LGBTQ literature in Argentina

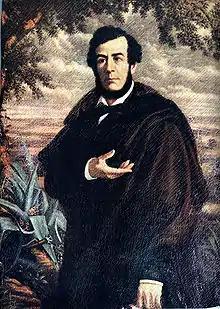
Portrait of Esteban Echeverría, author of "The Slaughter Yard" (1838)

Some of the foundational texts of Argentine literature drew a comparison between the values considered civilized and behaviors that the authors thought to be negative for society, such as "abnormal sex." "The Slaughter Yard" (1838) was written in this context. It was the first work of Argentine literature to reference a homosexual act. In the story, Esteban Echeverría criticizes Juan Manual de Rosas' authoritarian government to show the Federalist Party as men immersed in barbarism and violence who, in the story's climax, capture an attractive young member of the Unitarian Party. They tie him up and prepare to rape him under orders. However, the young Unitarian opts to slit his own throat rather than permit the transgression of masculinity that being raped would mean, a sacrifice Echeverría uses to represent his conception of courage and honor.